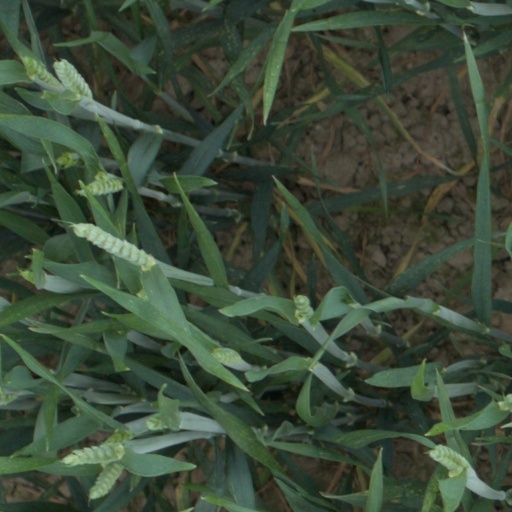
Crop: wheat